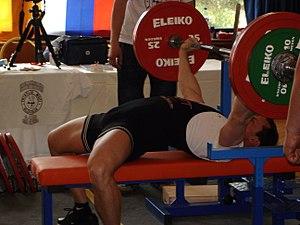
En force athlétique, les exercices d'assistance sont des exercices de renforcement musculaires spécifiques aux trois mouvements de compétition que sont la flexion sur jambes, le développé couché et le soulevé de terre. Ces exercices permettent d'acquérir plus de force et assurent l'équilibre entre muscles agonistes et antagonistes. Selon le mouvement de compétition, les muscles travaillés par les exercices d'assistance sont moteurs, synergiques ou stabilisateurs.